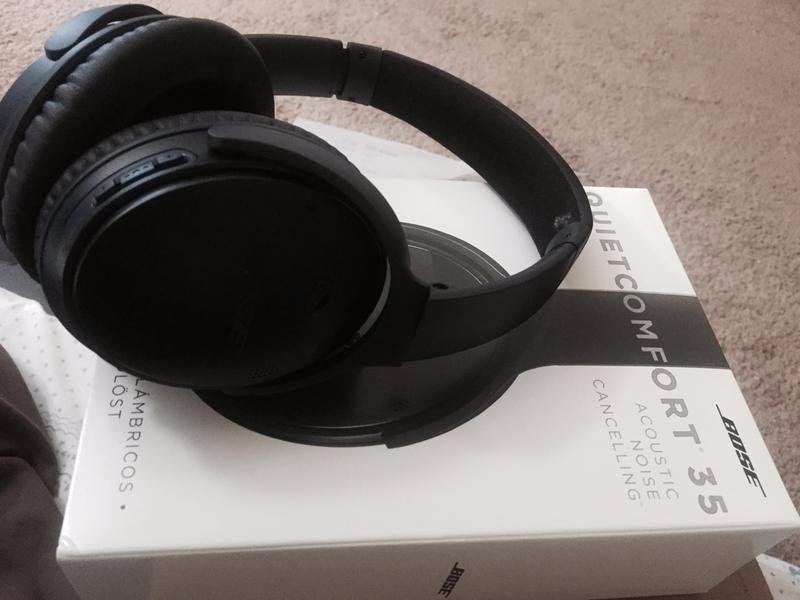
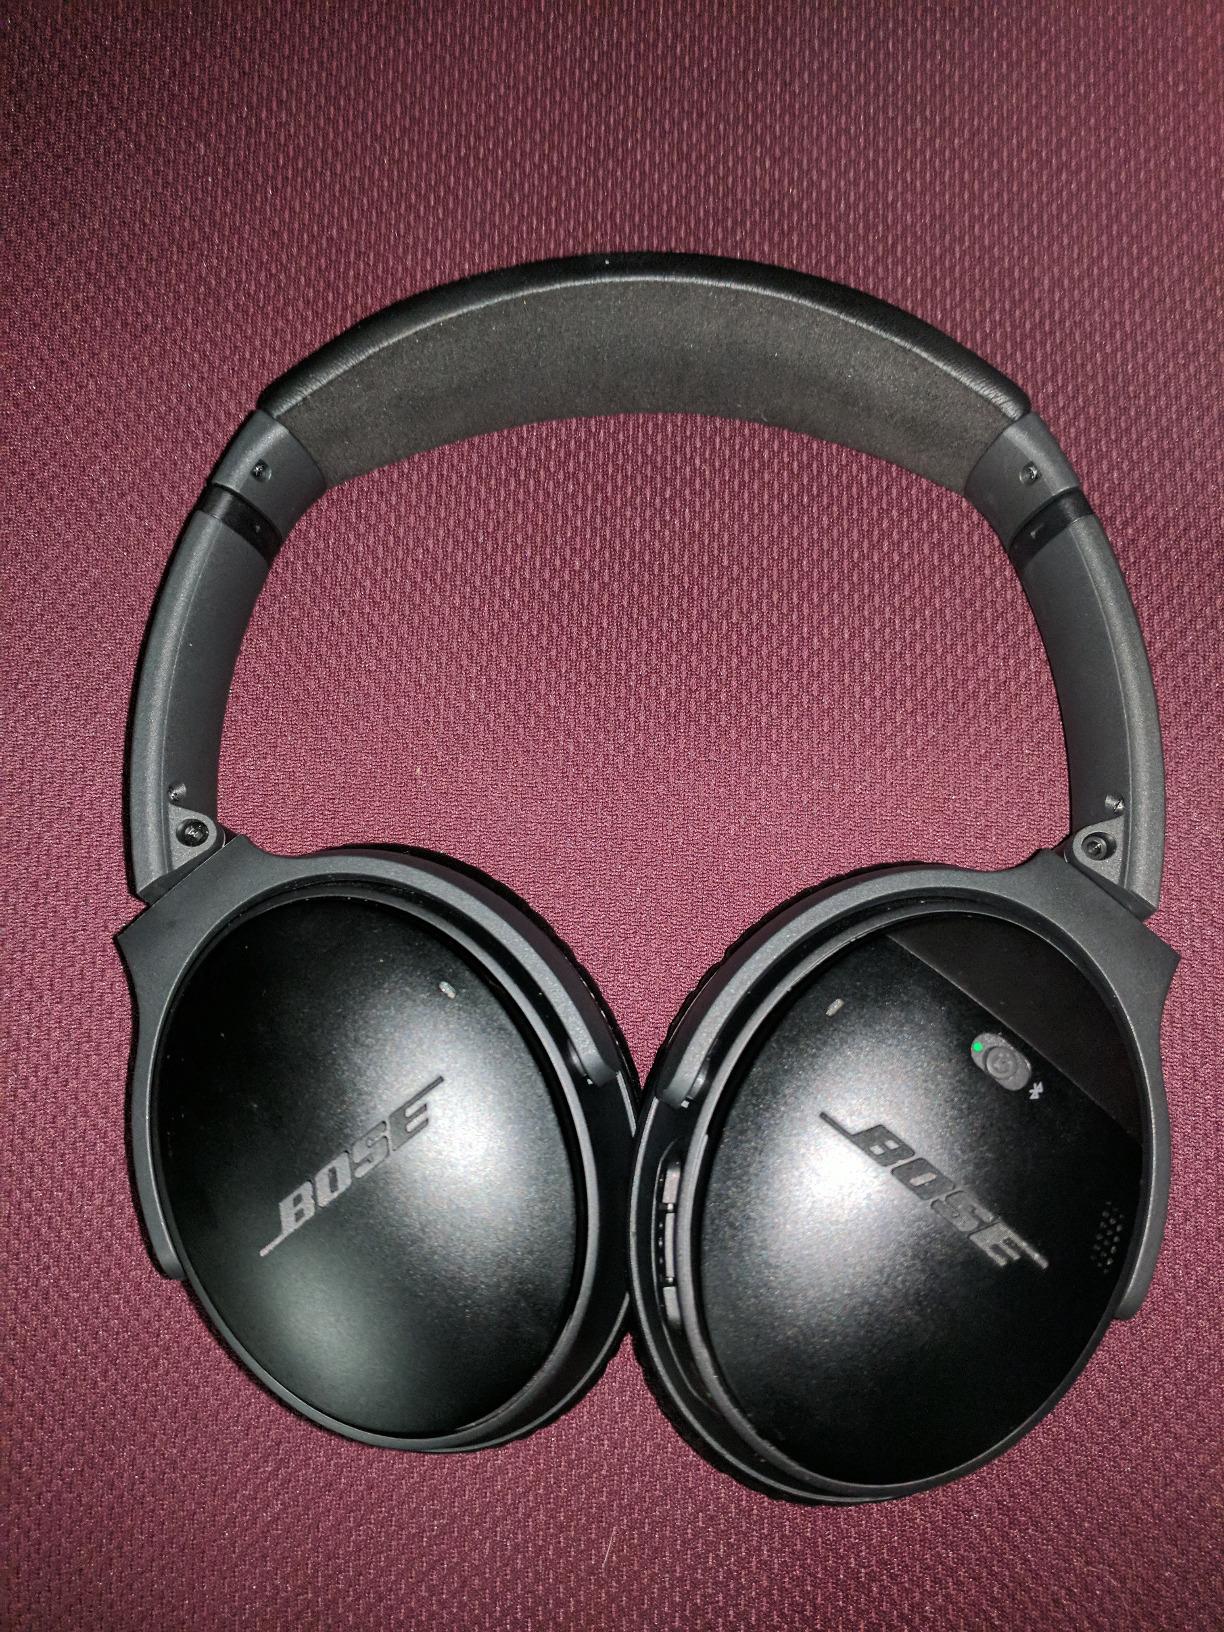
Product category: headphones
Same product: yes